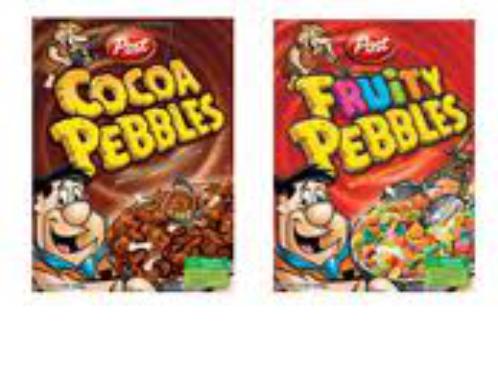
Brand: Cocoa Pebbles
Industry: Food